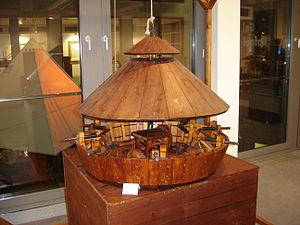
L'histoire du char de combat commence avec le premier moyen d'avancer sous le feu ennemi tout en restant protégé, un problème ancien ayant conduit à la réalisation de nombreux véhicules pouvant être vus comme précurseurs des chars de combat modernes.